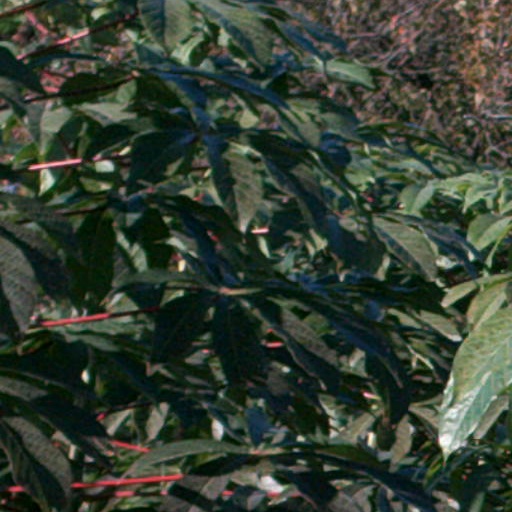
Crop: cassava